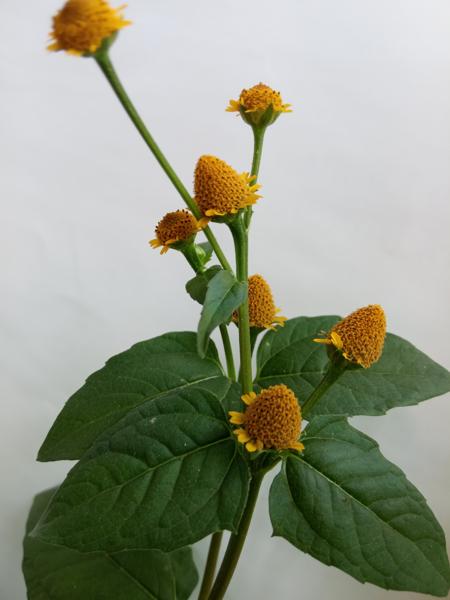
Weed species: Synedrella nodiflora